Answer in natural language. Considering the relative positions, is Window (marked B) above or below maple baseball bat with black grip (marked A)? Choose between the following options: above or below
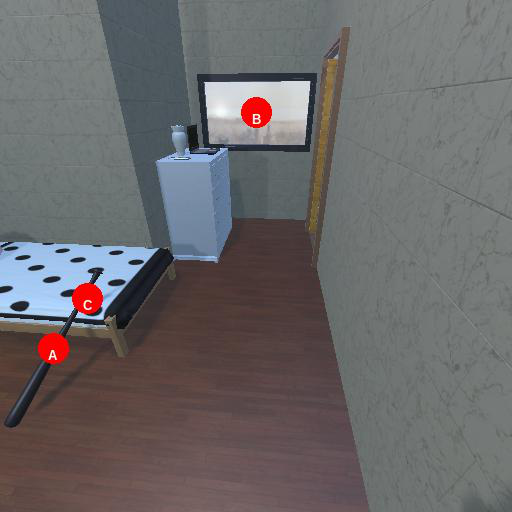
<answer>above</answer>